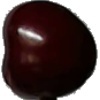
Label: Cherry 1